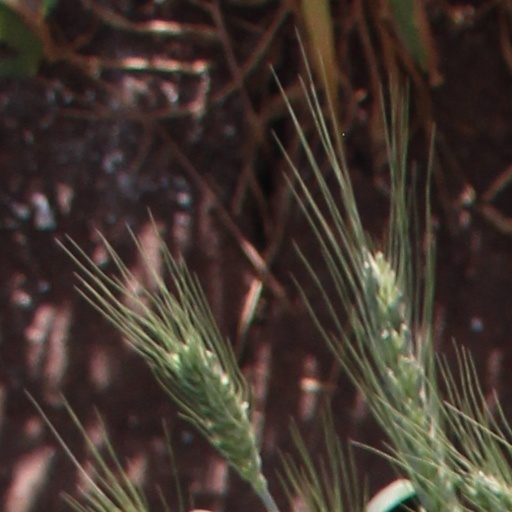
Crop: wheat